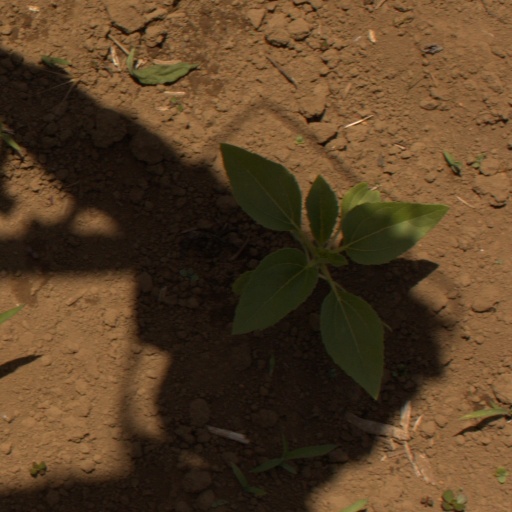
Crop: Jerusalem artichoke